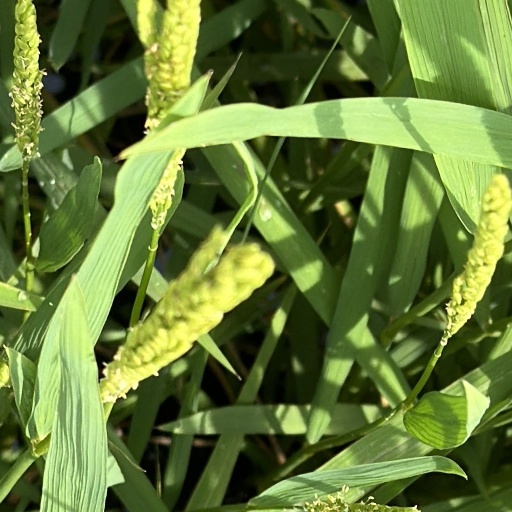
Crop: rice